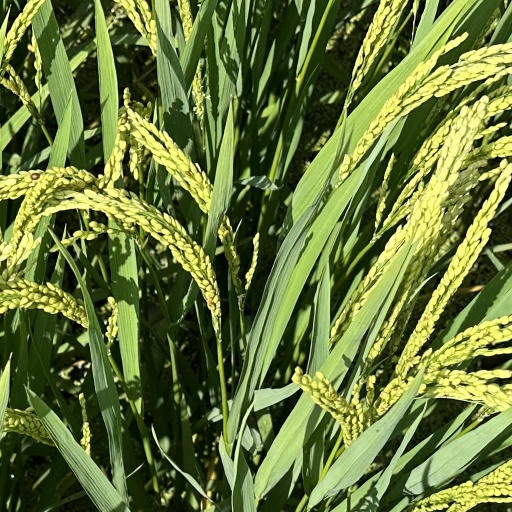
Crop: rice